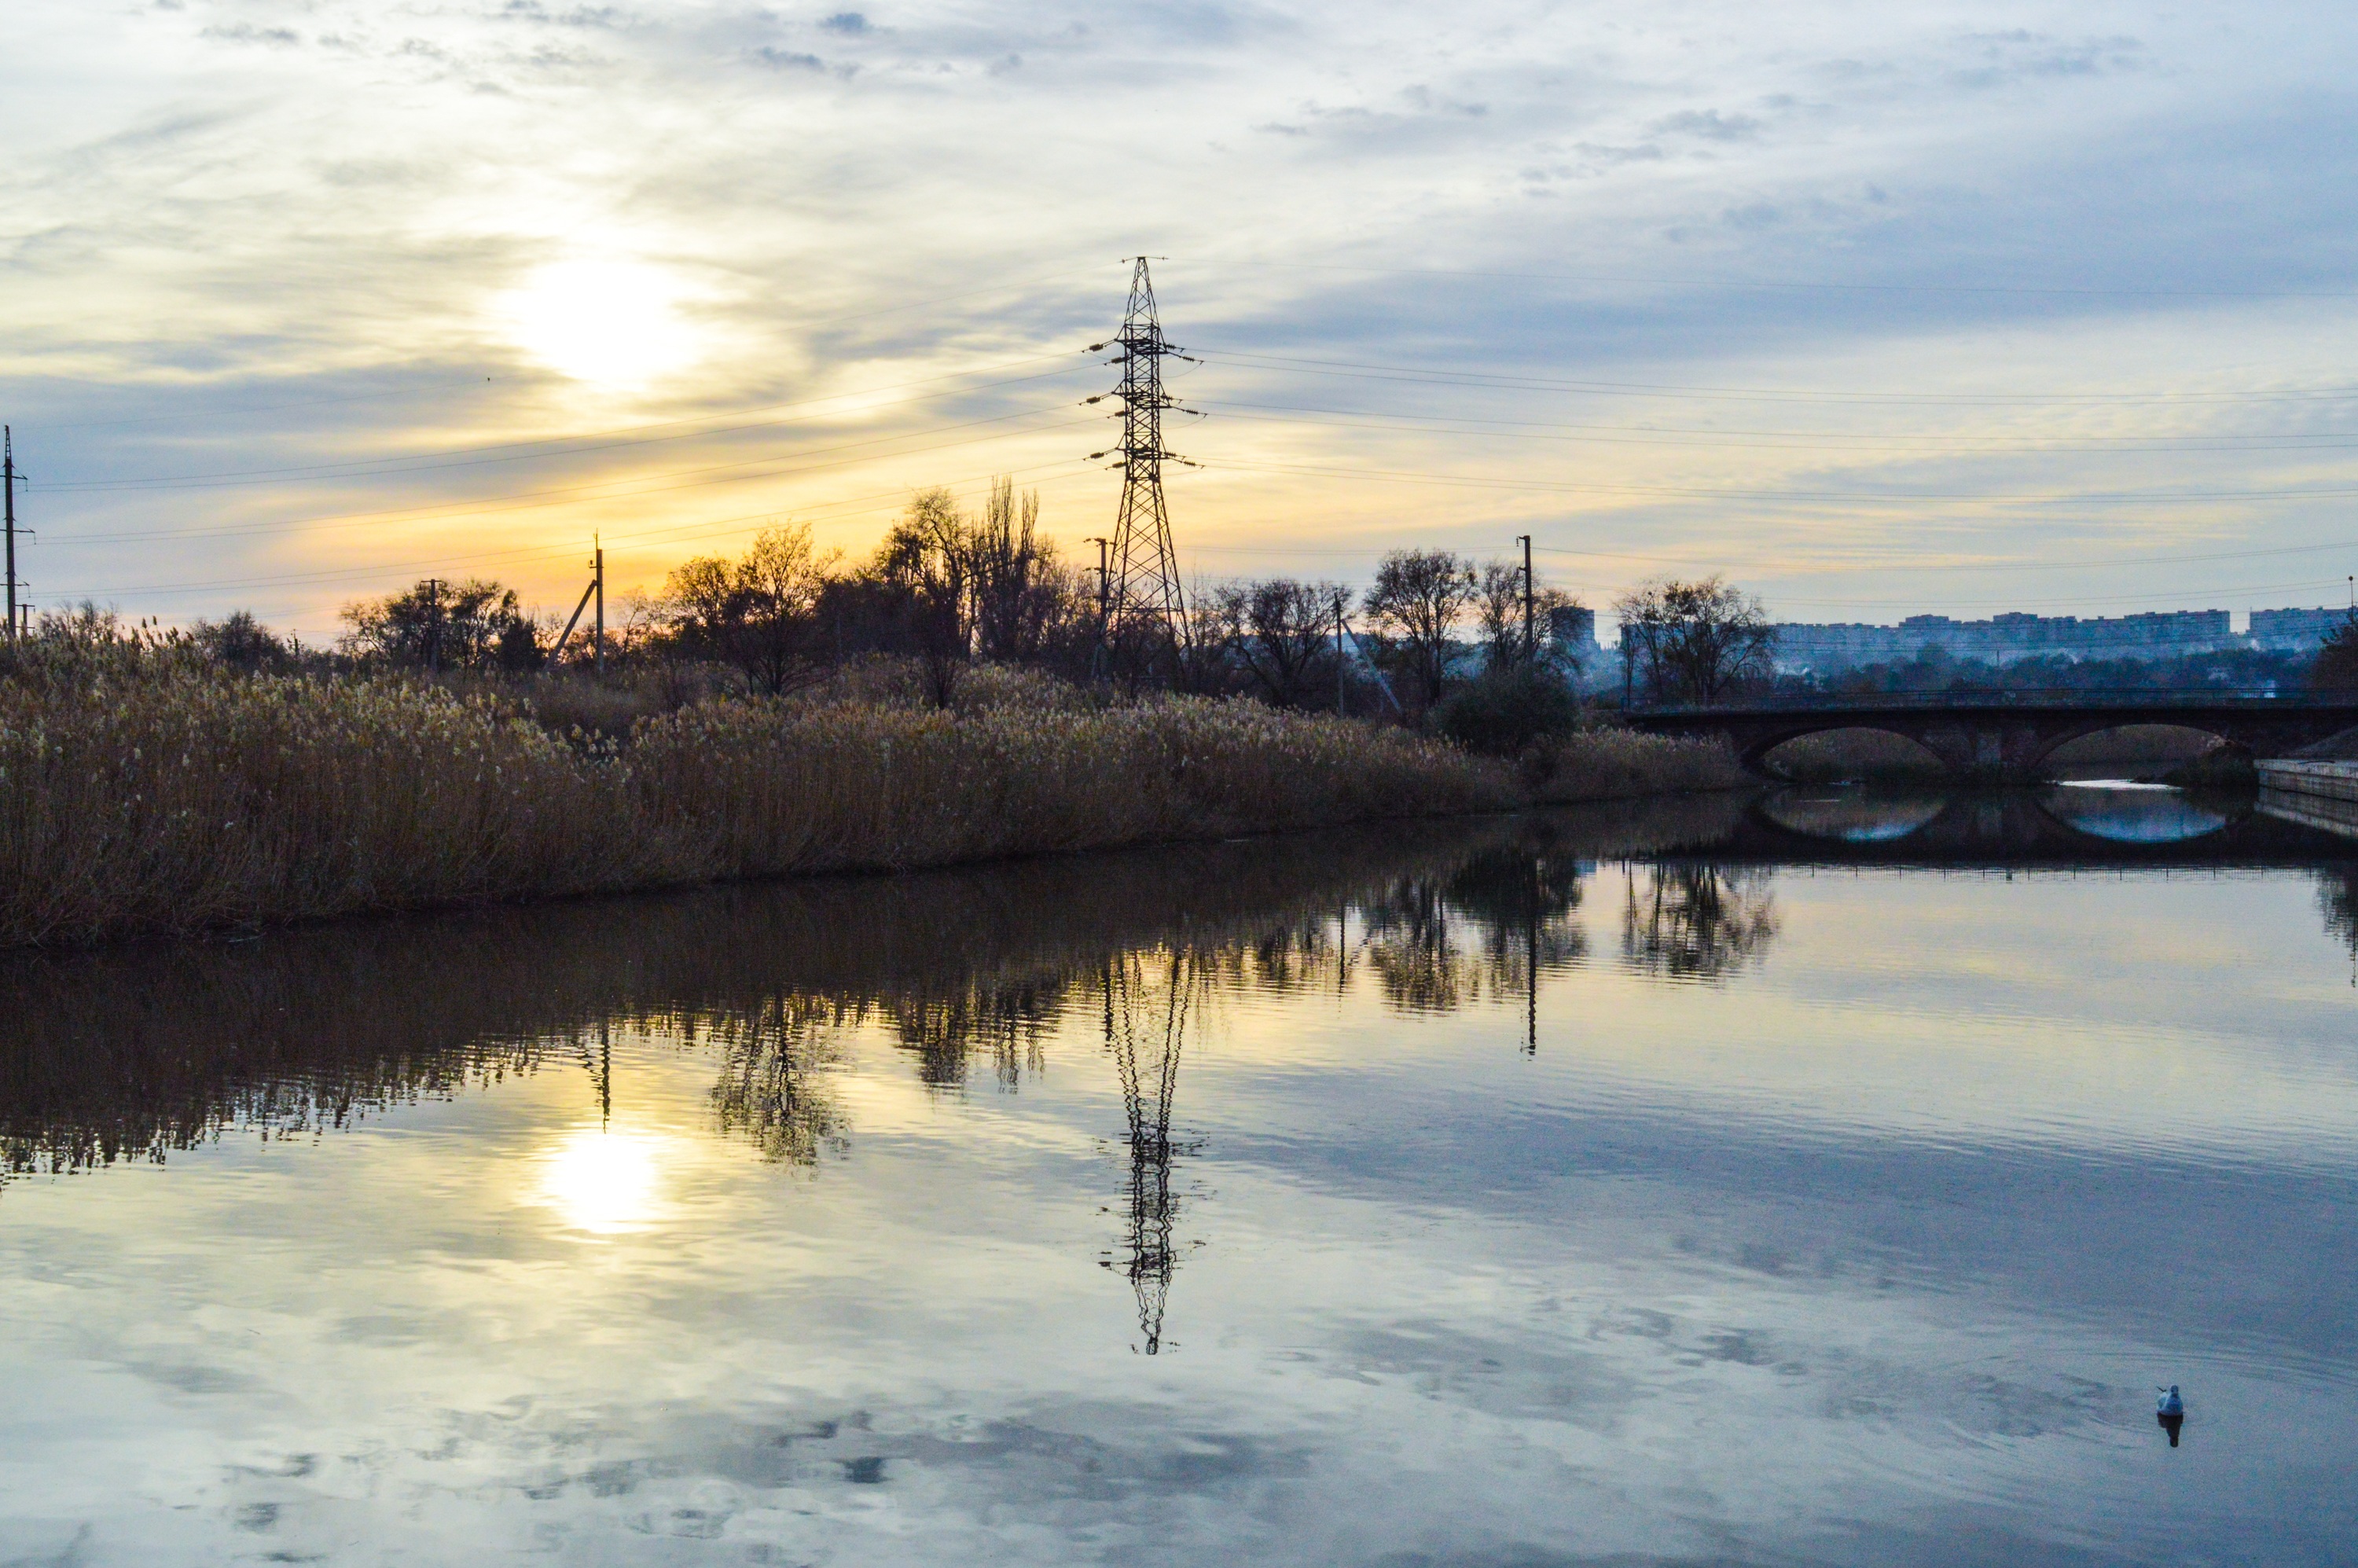
landscape, sea, tree, water, nature, marsh, winter, cloud, sky, sunrise, sunset, sunlight, morning, lake, dawn, river, dusk, evening, reflection, reservoir, wetland, atmospheric phenomenon, mariupol